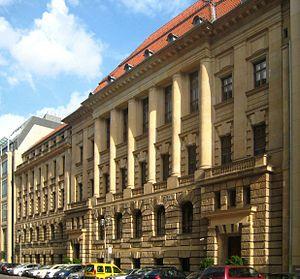
Alfred Messel, né le 22 juillet 1853 à Darmstadt et mort le 24 mars 1909 à Berlin, est un architecte allemand parmi les plus connus au début du XXᵉ siècle, créant un nouveau style pour des constructions entre historicisme et modernisme.